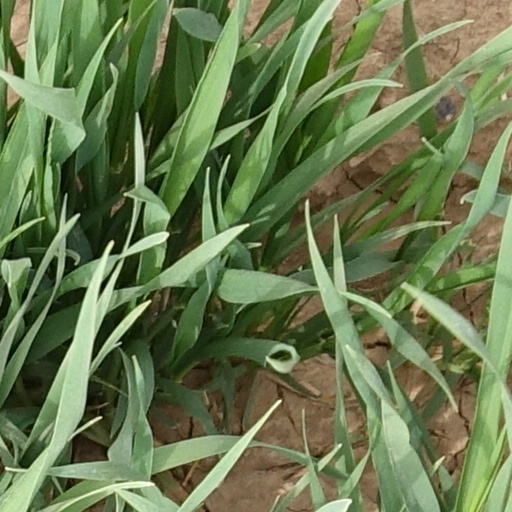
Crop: wheat